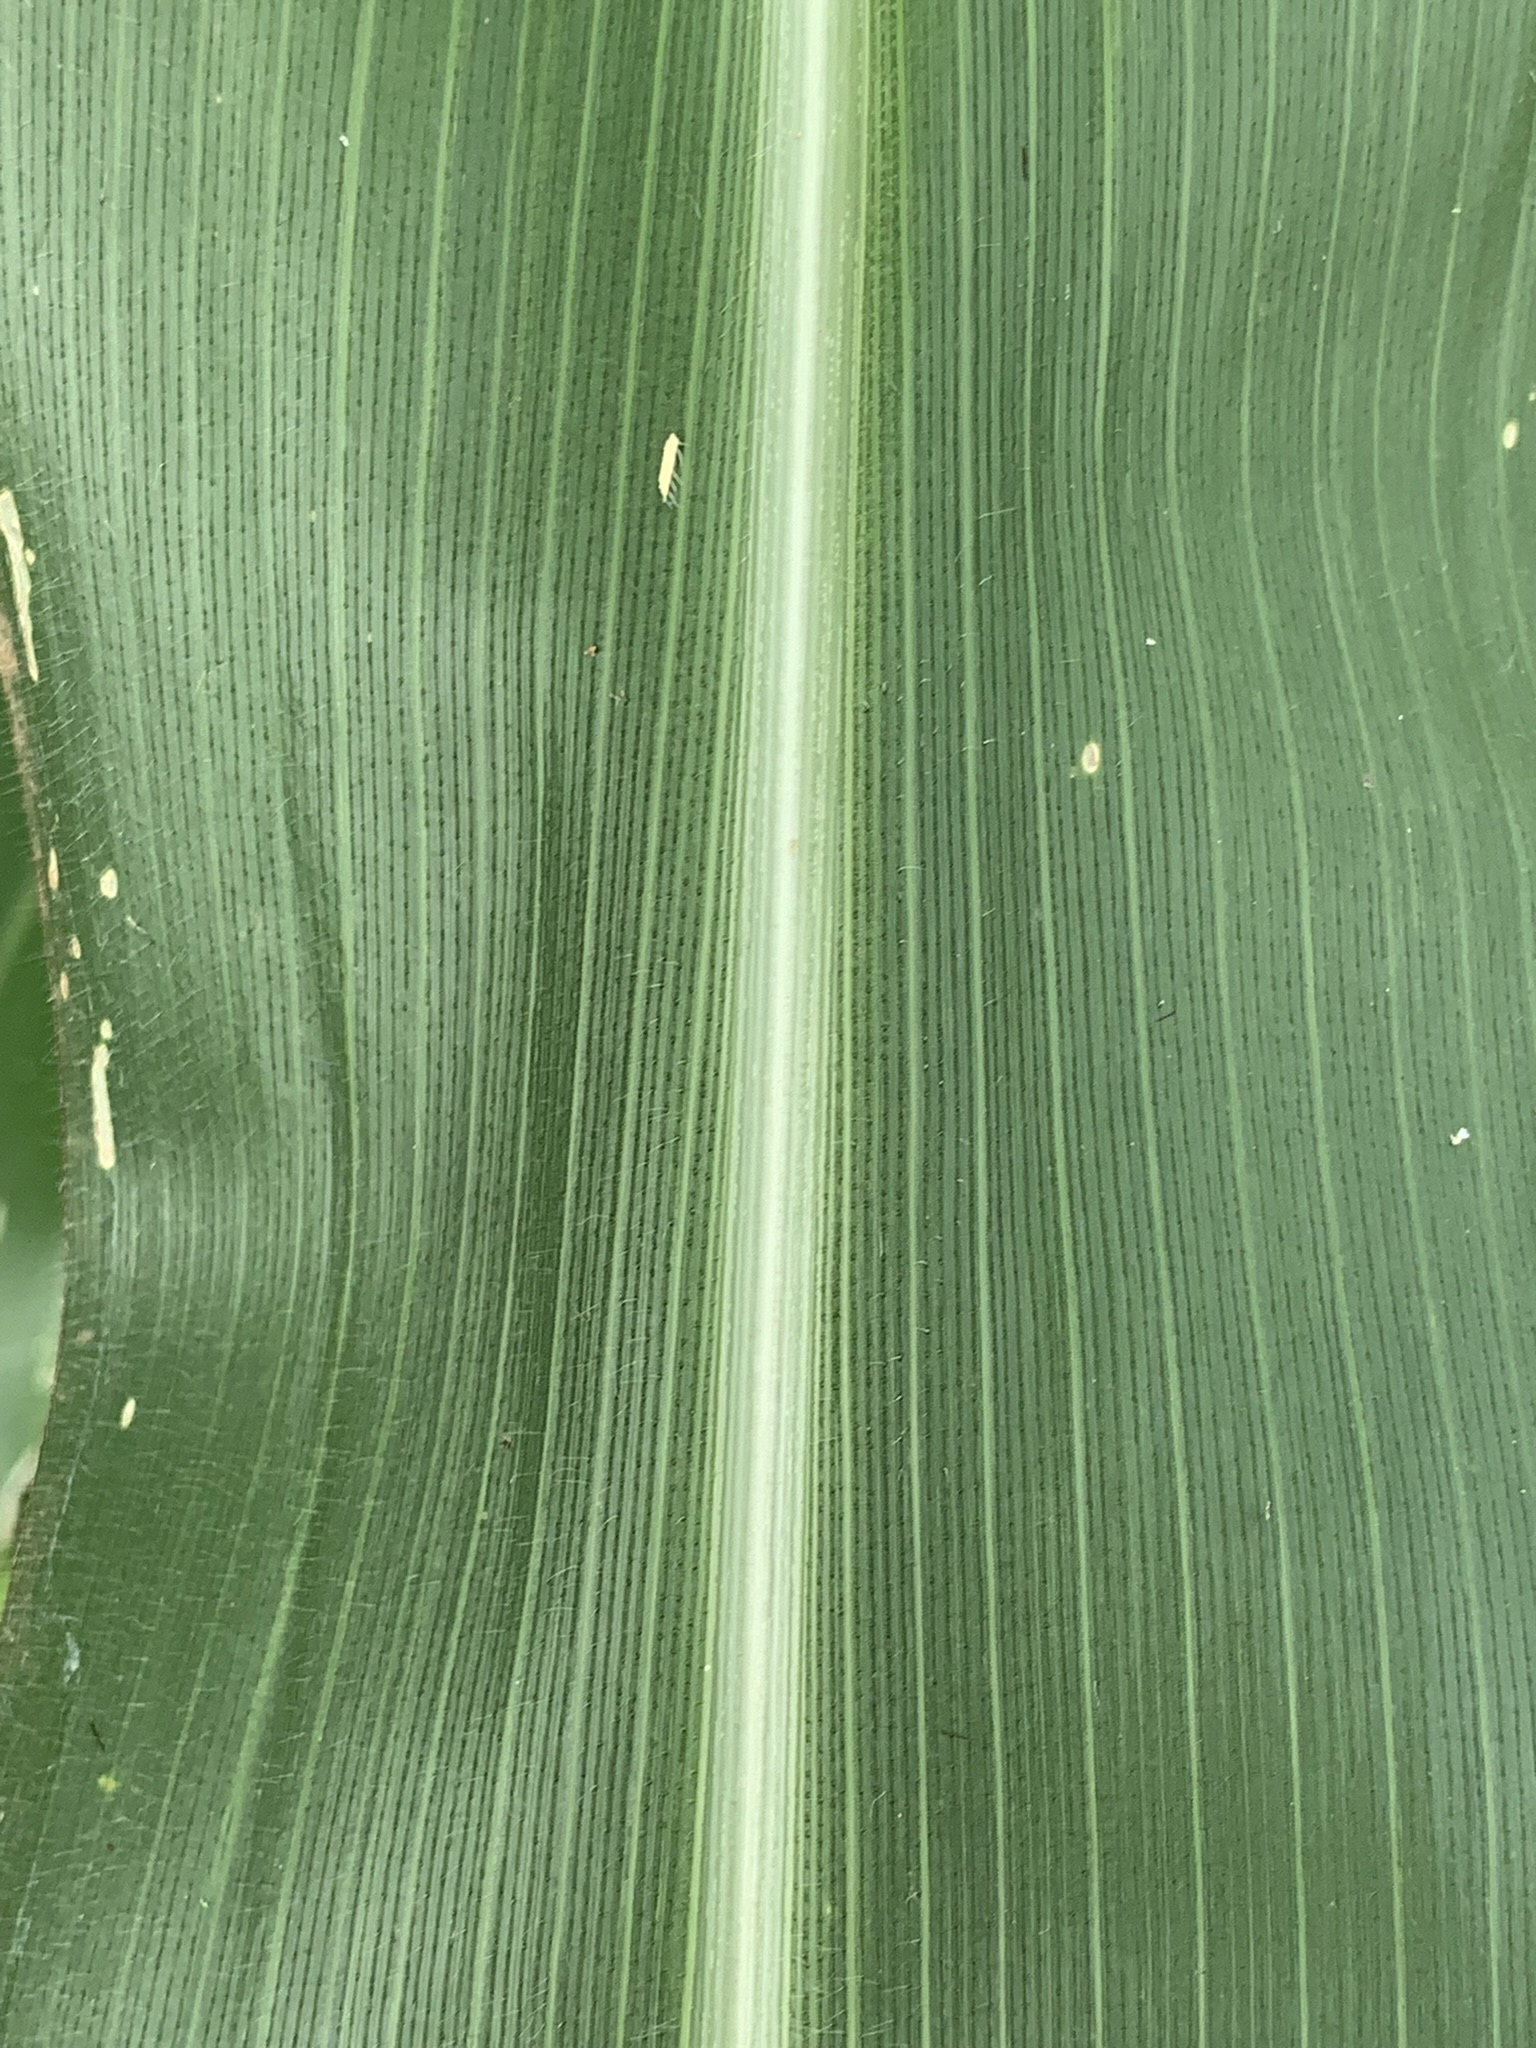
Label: Healthy